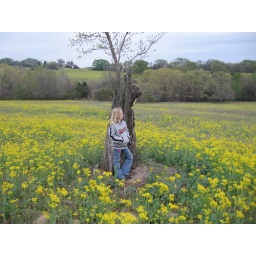
I thought she looked so cute looking around at all the yellow flowers in the field